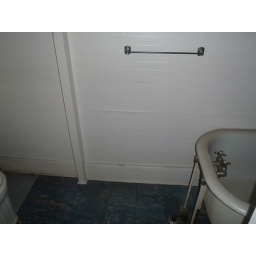
Toilet and tub only! The sink is in the next room...